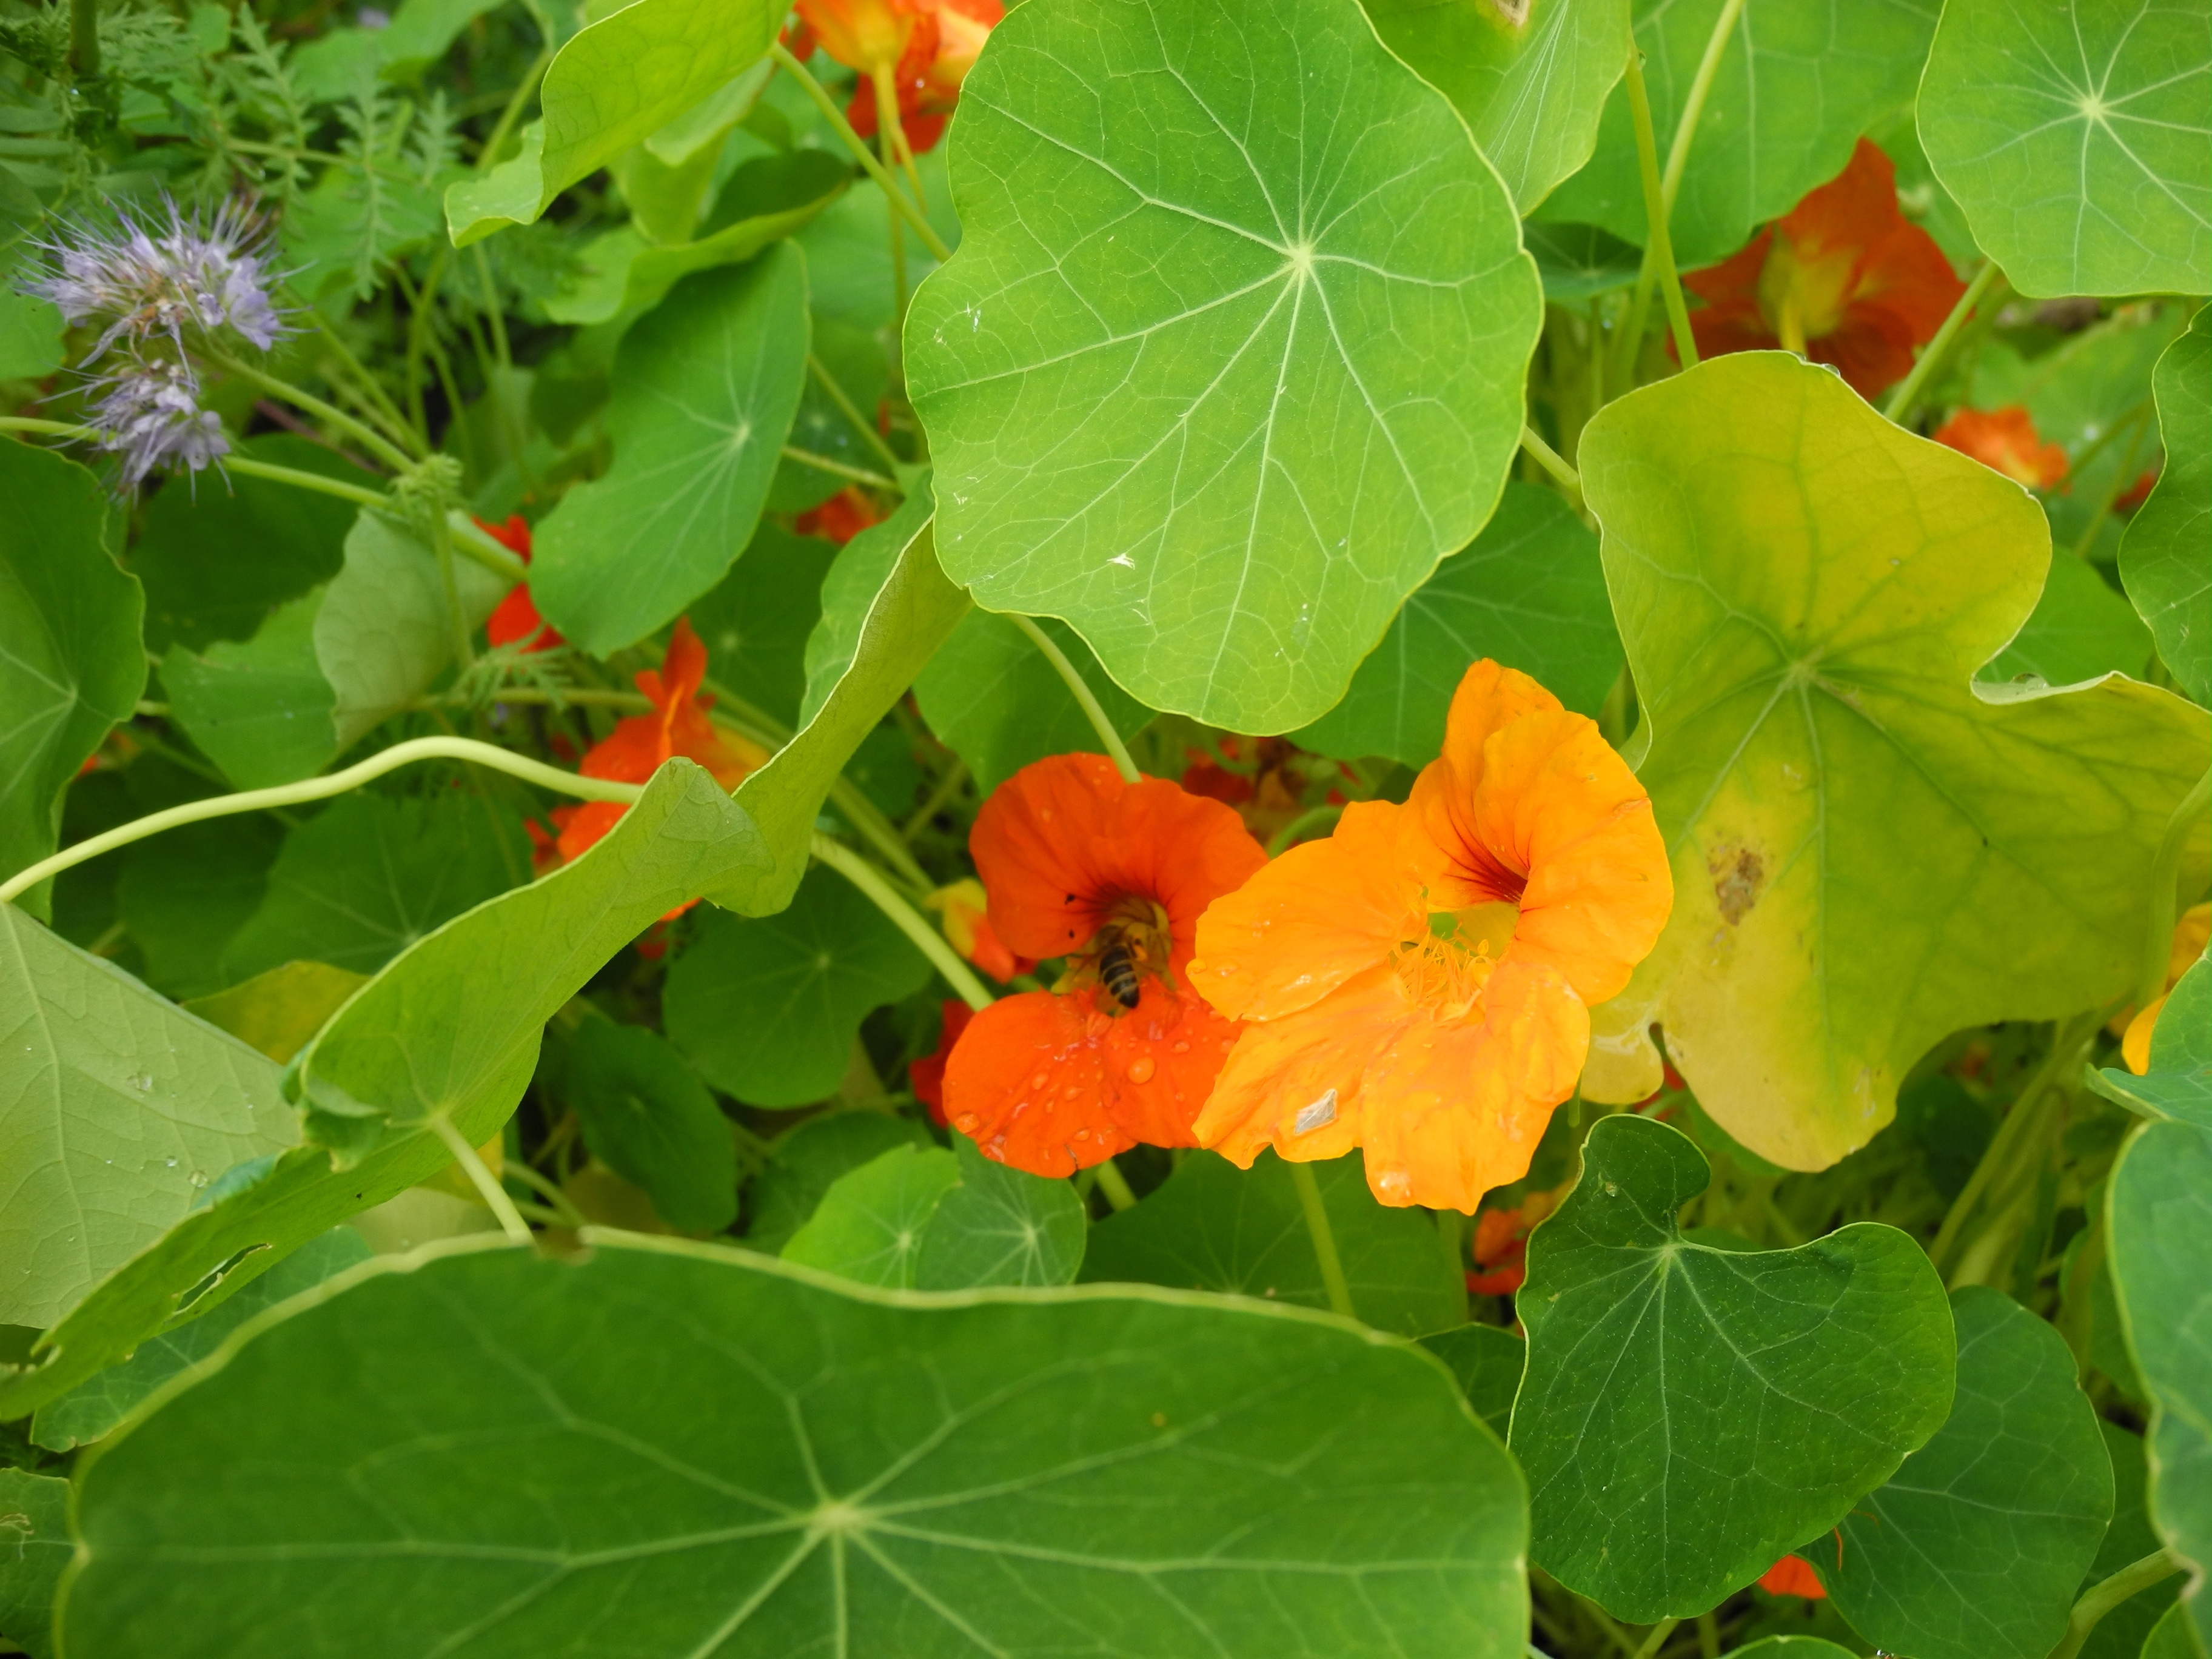
blossom, plant, leaf, flower, bloom, orange, produce, botany, garden, flora, wildflower, leaves, shrub, nasturtium, bees, flowering plant, annual plant, land plant, morning glory family, four o clocks, four o clock flower